Ski

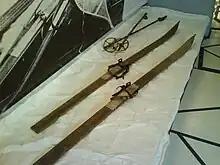
Old wooden skis with leather bindings

Skis appeared before the wheel, with the oldest wooden skis found in Russia (c. 6300–5000 BCE), Sweden (c. 5200 BCE) and Norway (c. 3200 BCE) respectively.